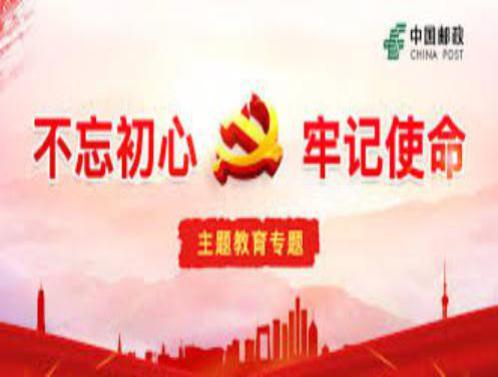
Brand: china post group corporation
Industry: Others